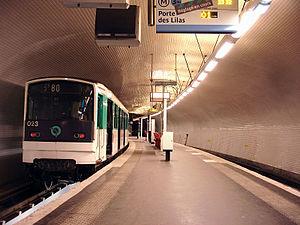
La station Gambetta de la ligne 3 bis du métro de Paris, France.
La ligne 3 bis du métro de Paris est une des seize lignes du réseau métropolitain de Paris. Cette ligne du 20ᵉ arrondissement de Paris relie les stations Gambetta et Porte des Lilas, à l'est de la ville.
Le métro de Paris est l'un des systèmes de transport en commun desservant la ville de Paris et son agglomération. Exploité par la Régie autonome des transports parisiens, il comporte seize lignes, essentiellement souterraines, totalisant près de 220 kilomètres. Devenu l'un des symboles de Paris, il se caractérise par la densité de son réseau au cœur de la ville et par son style architectural homogène influencé par l'Art nouveau.
Gambetta est une station des lignes 3 et 3 bis du métro de Paris, située dans le 20ᵉ arrondissement de Paris.
La ligne 3 du métro de Paris est l'une des seize lignes du réseau métropolitain de Paris. Elle relie la station Pont de Levallois - Bécon à Levallois-Perret, en proche banlieue ouest, à la station Gallieni à Bagnolet, à l'est, où se trouve la gare routière internationale de Paris-Gallieni.